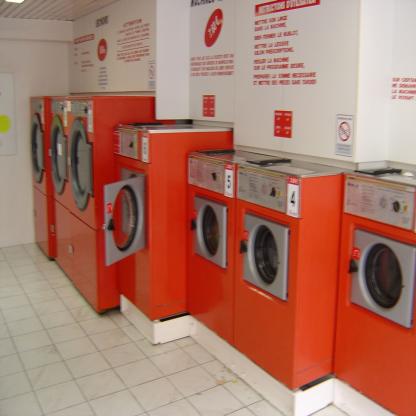
Scene: Indoor